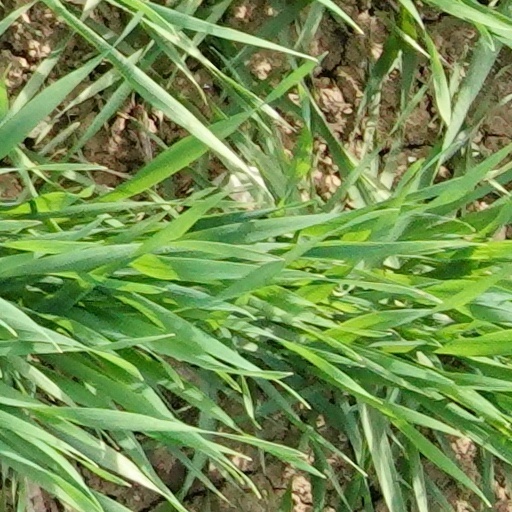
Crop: wheat